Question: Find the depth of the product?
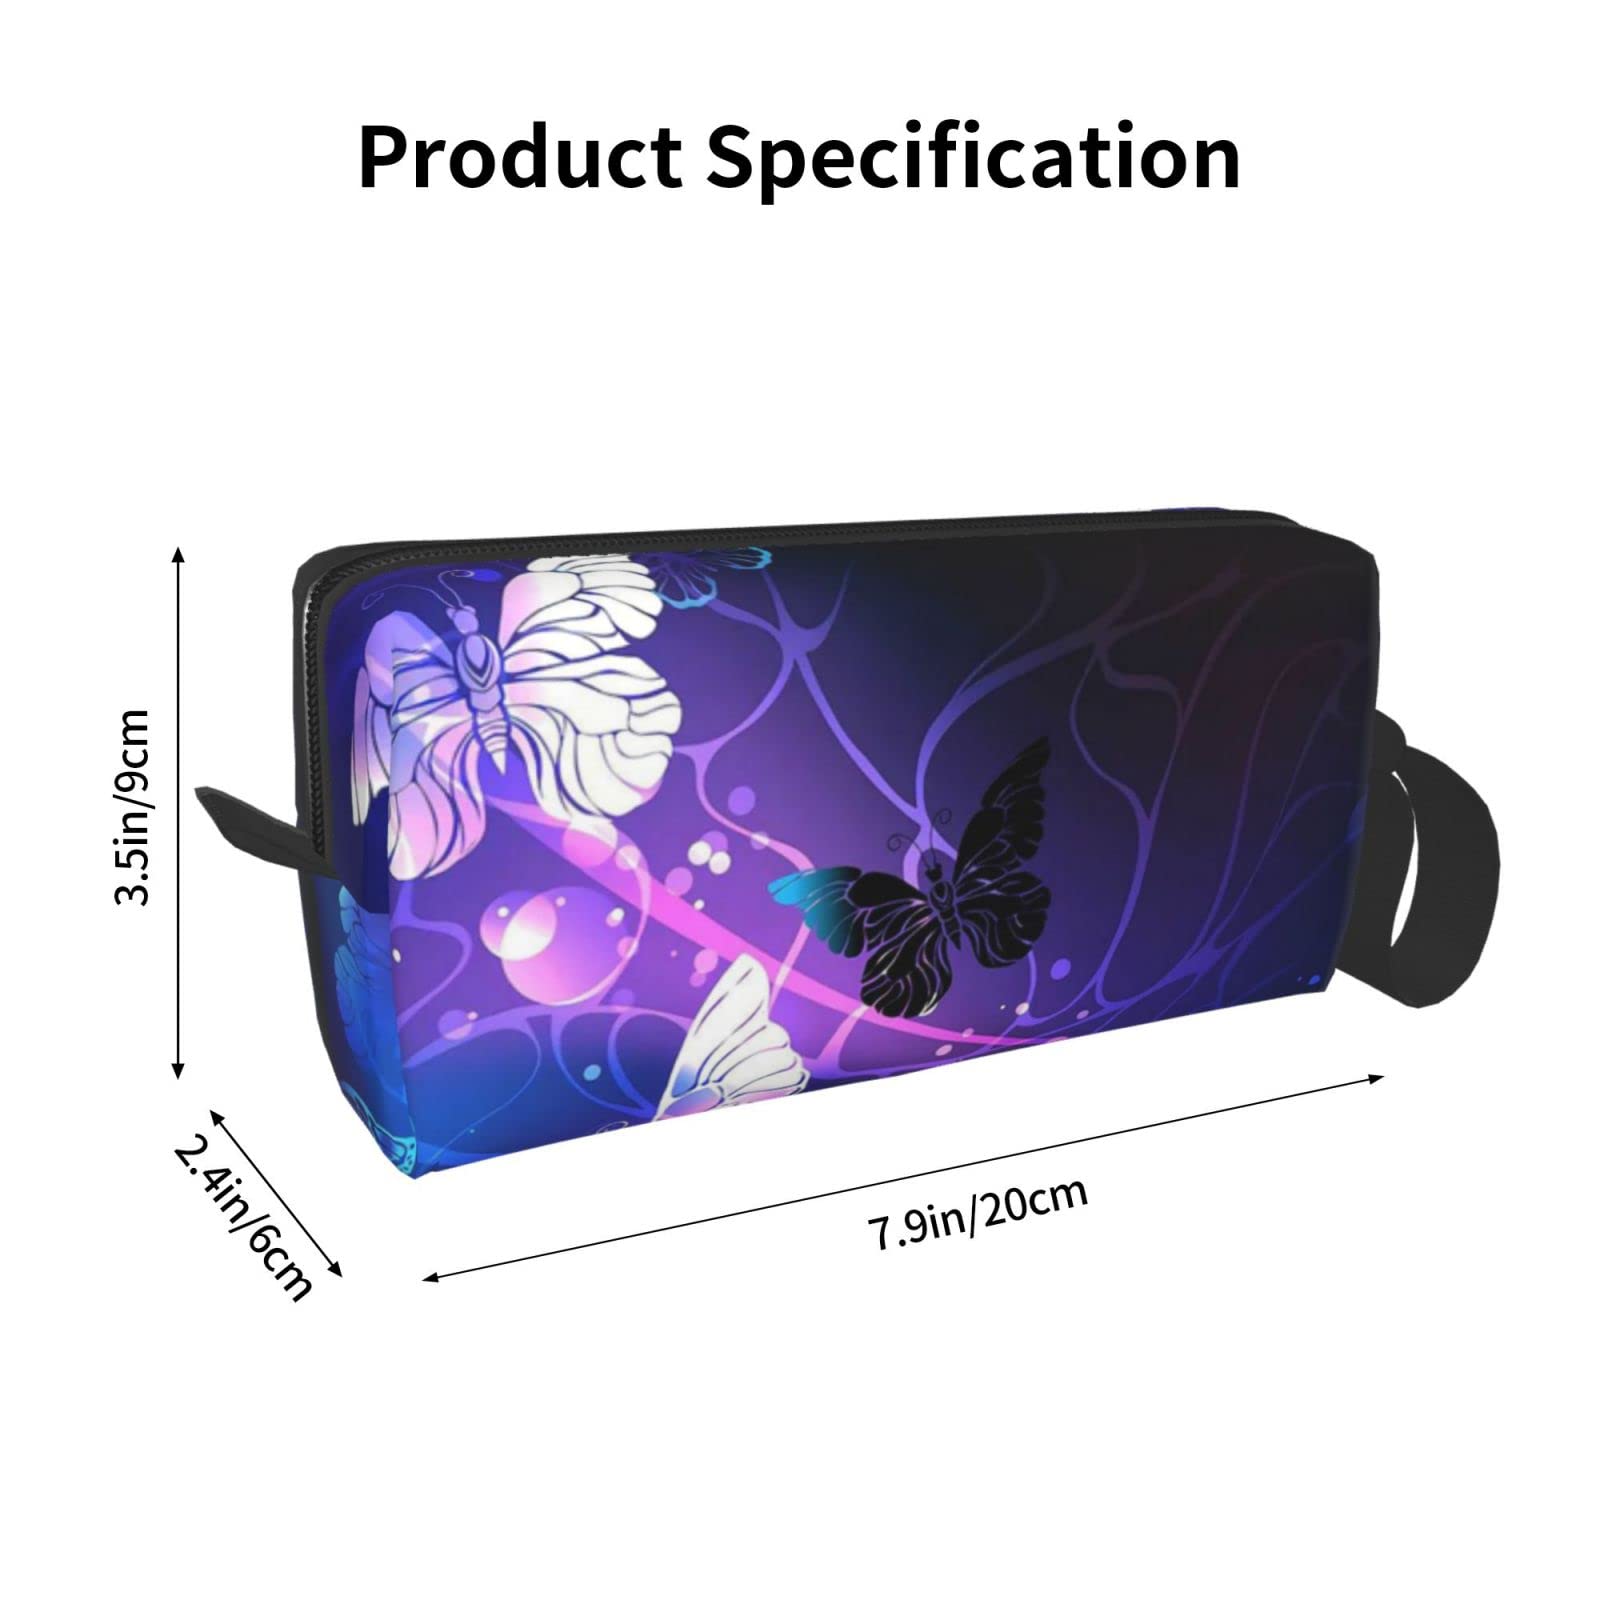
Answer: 20.0 centimetre